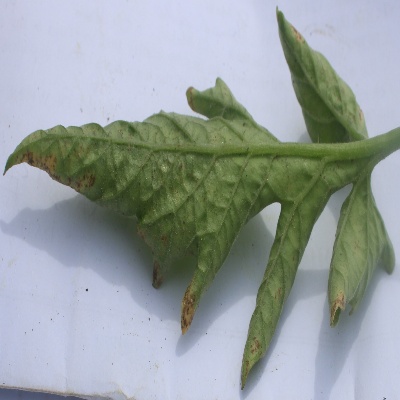
Crop: Tomato
Condition: leaf curl